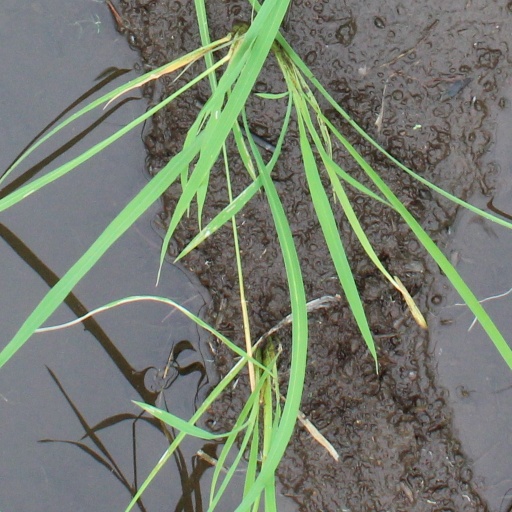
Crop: rice